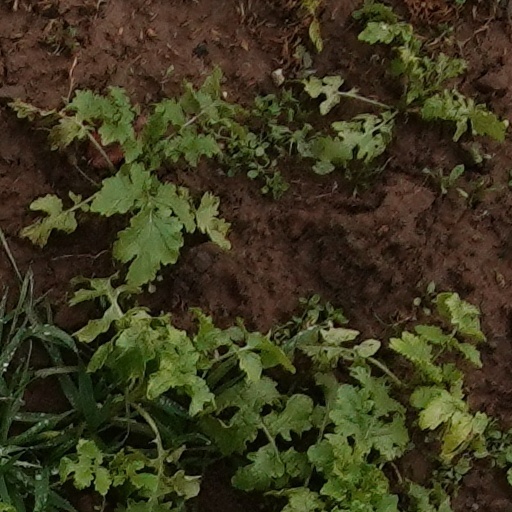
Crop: wheat